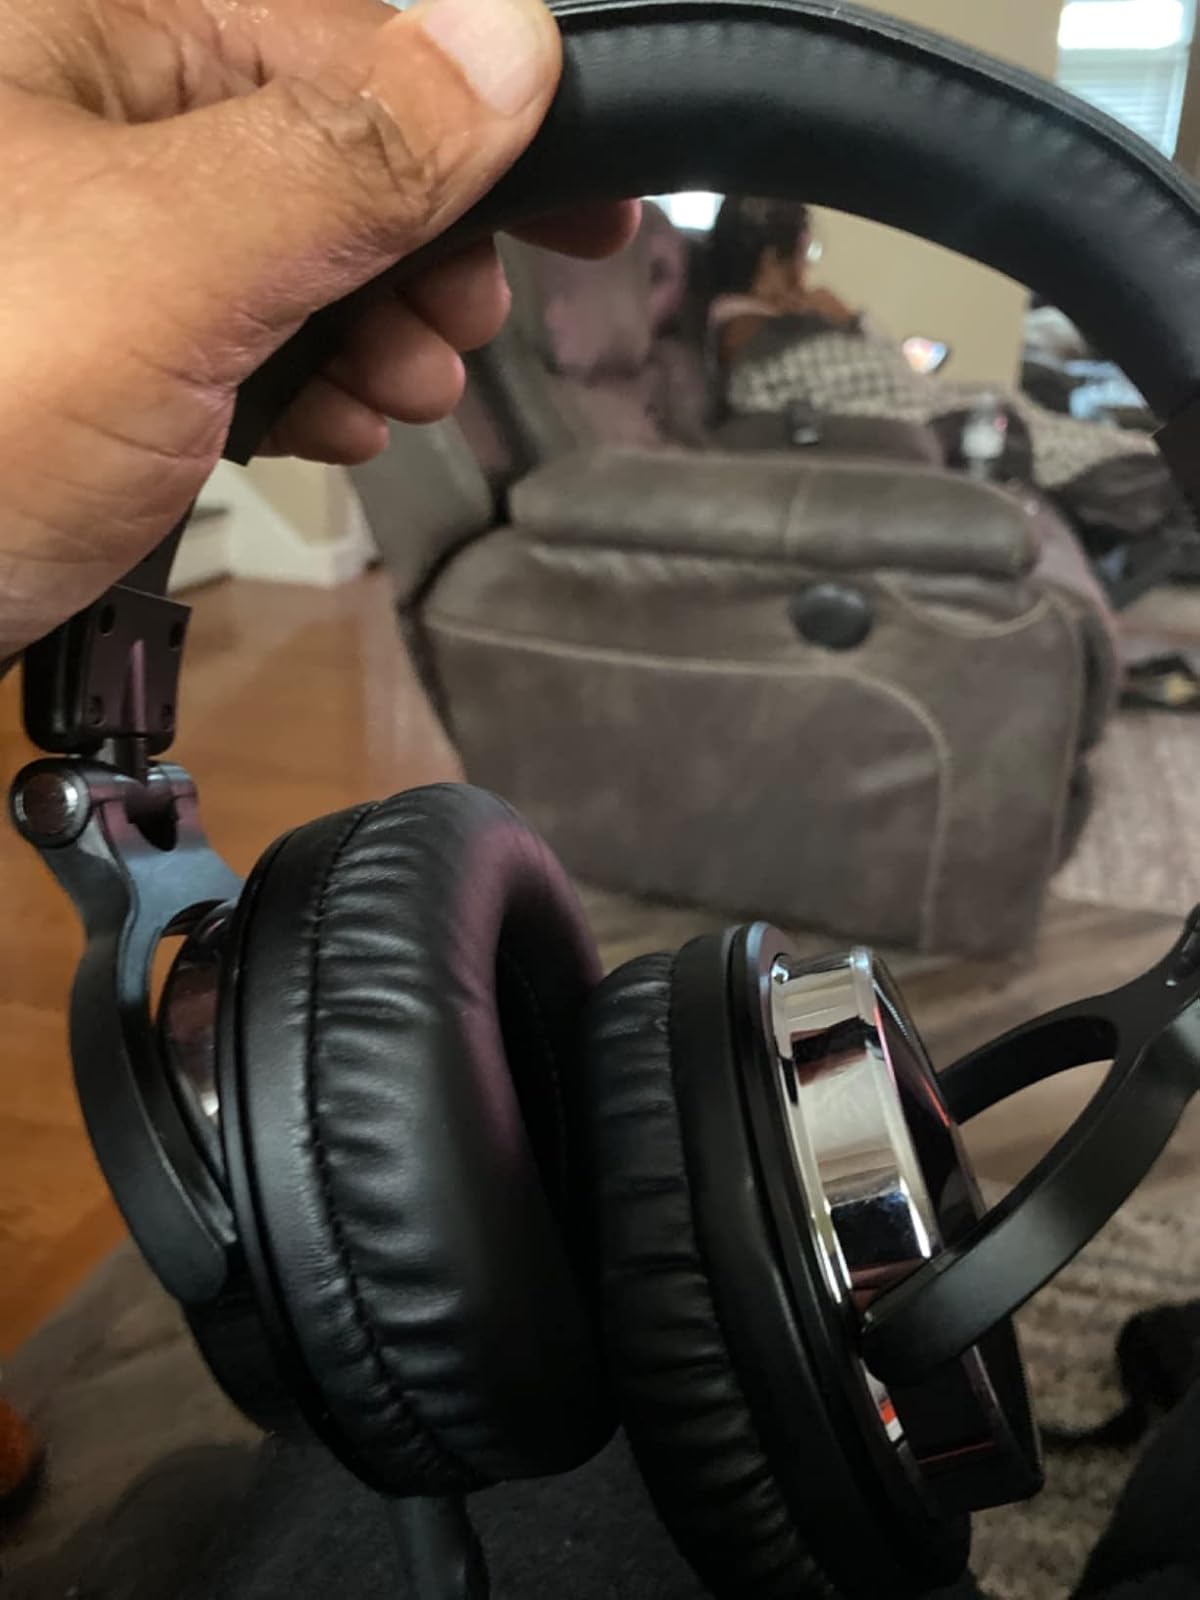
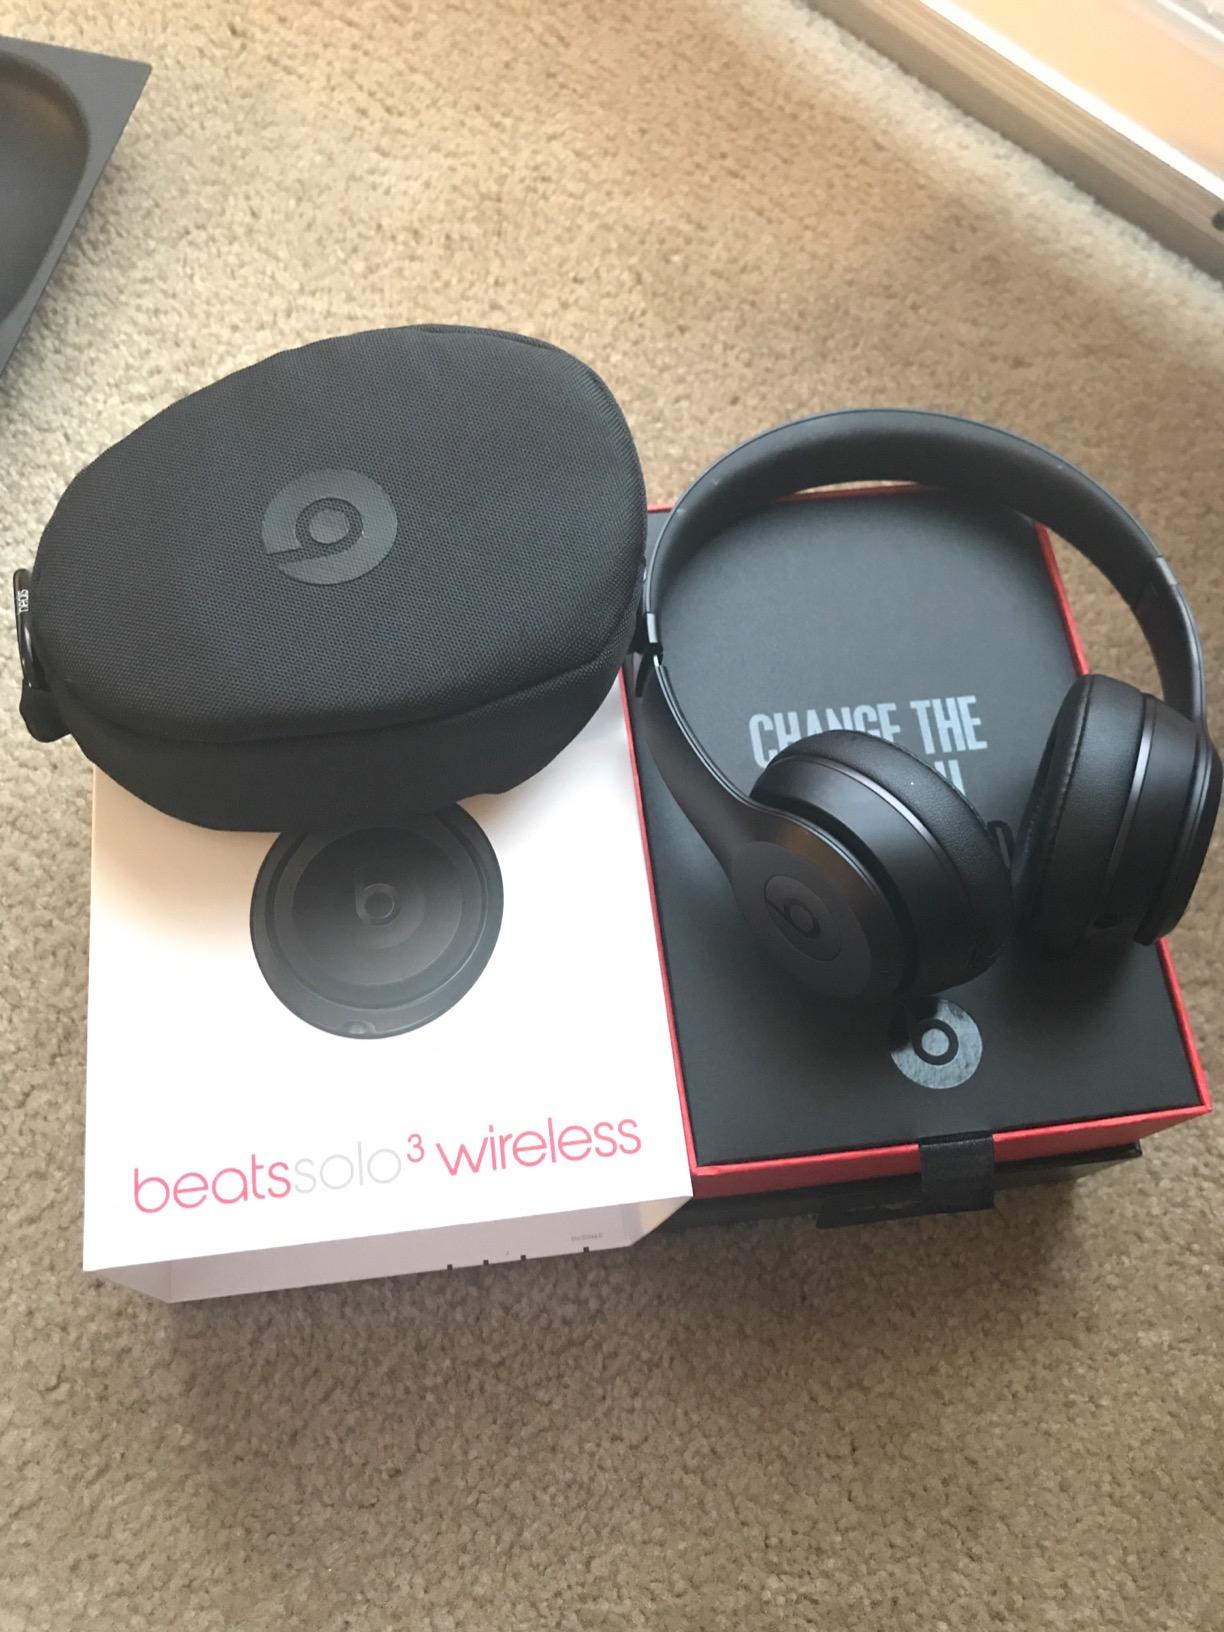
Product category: headphones
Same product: no